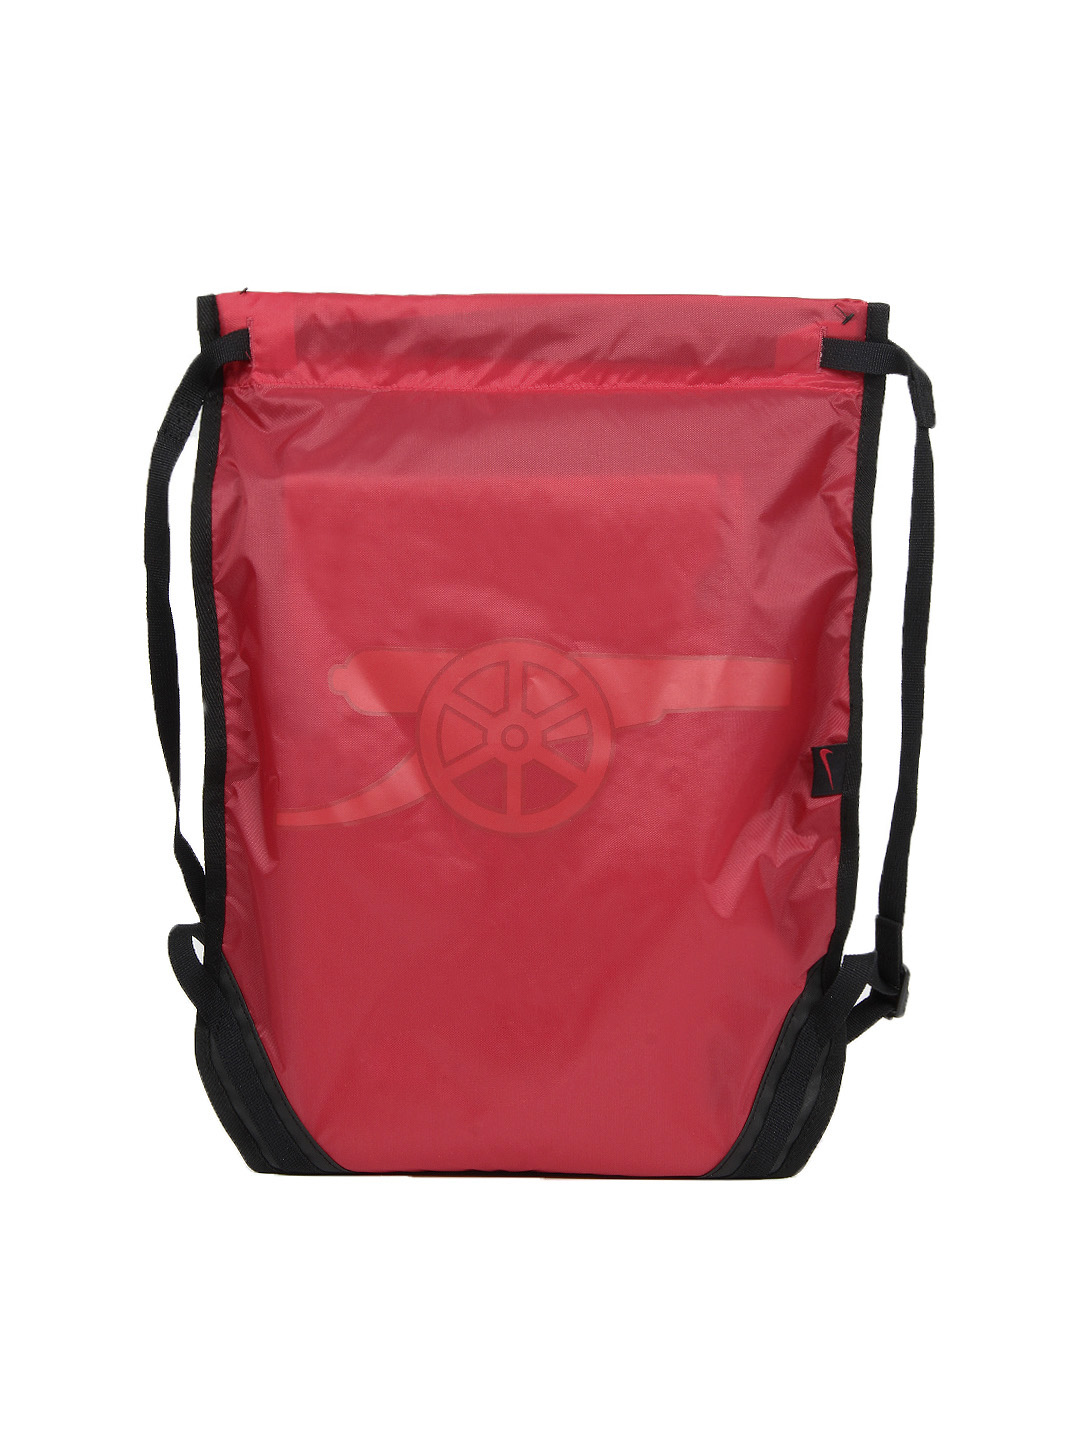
Nike Unisex Red Arsenal Allegiance Gym Sack
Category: Accessories / Bags / Backpacks
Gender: Unisex
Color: Red
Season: Summer 2012
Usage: Casual